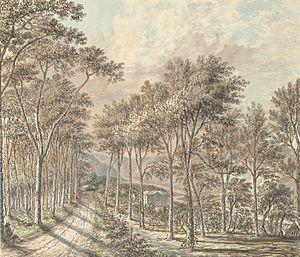
John Ingleby, né en 1749 et mort en 1808, est un peintre britannique d'origine galloise dont la spécialité était la peinture de petite dimension, notamment de paysages.